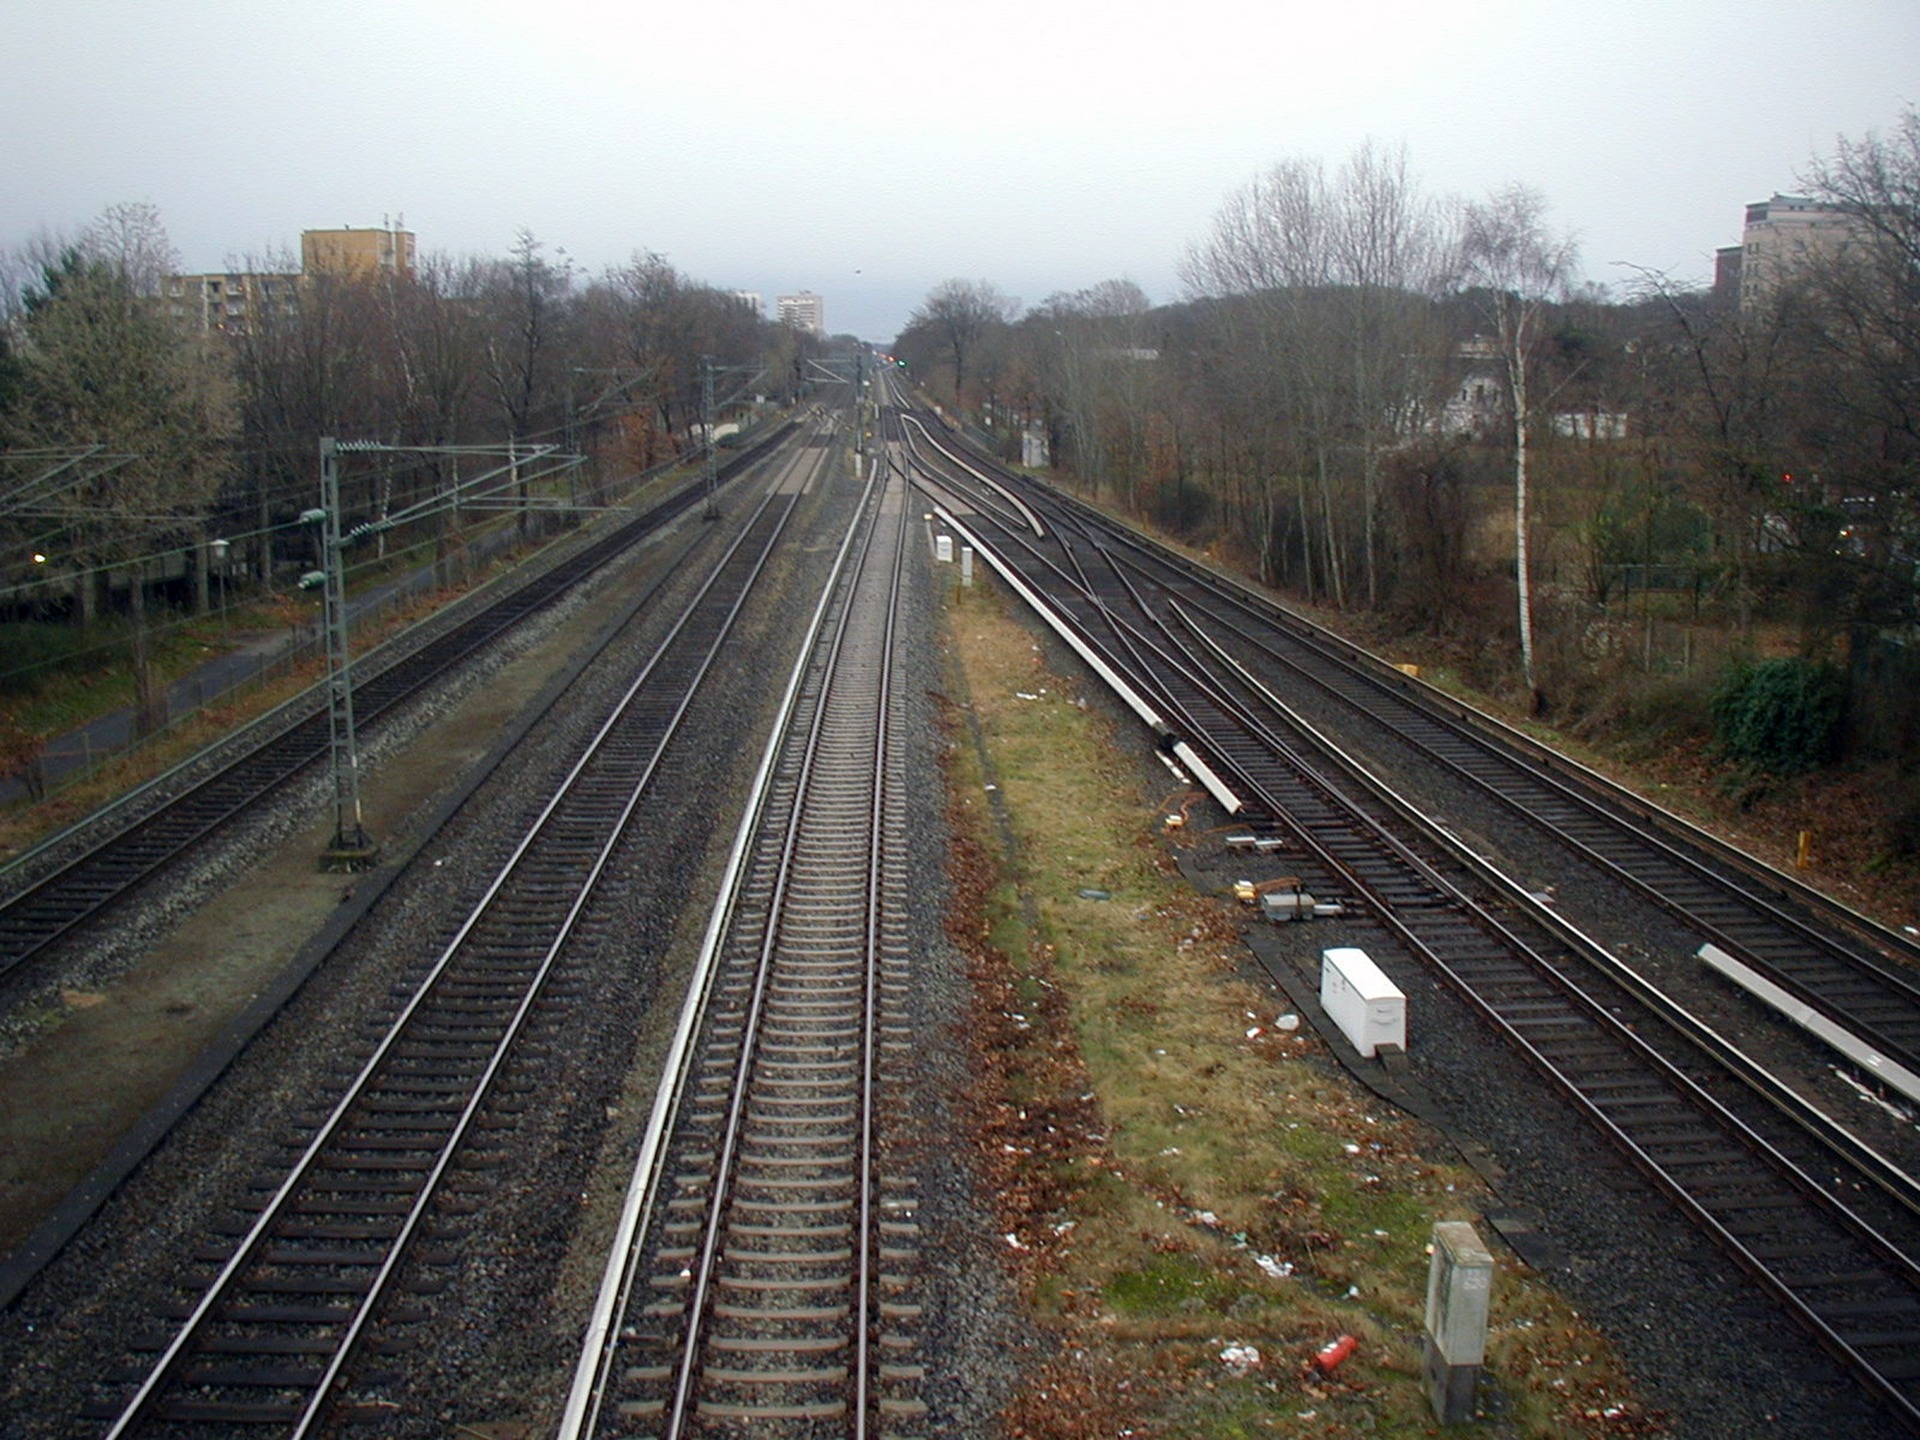
track, highway, train, transport, vehicle, train station, lane, public transport, seemed, junction, rail transport, gleise, railway tracks, rail traffic, rolling stock, metropolitan area